Neonatal nursing

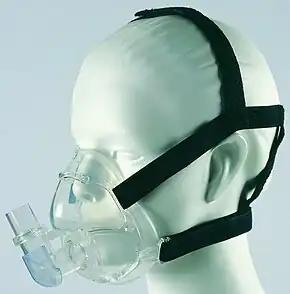
Note: the CPAP mask shown in the photo is an adult model.

A surfactant allows a substance to get "wet" to help another substance dissolve. In 1910, the first study of the use of surfactants on infants took place in Japan. Surfactant therapy since has improved the infant mortality rate by 50%. Surfactants combined with the least invasive respiratory therapy (bubble CPAP or nasal CPAP) has greatly improved the infant mortality rate in the US.